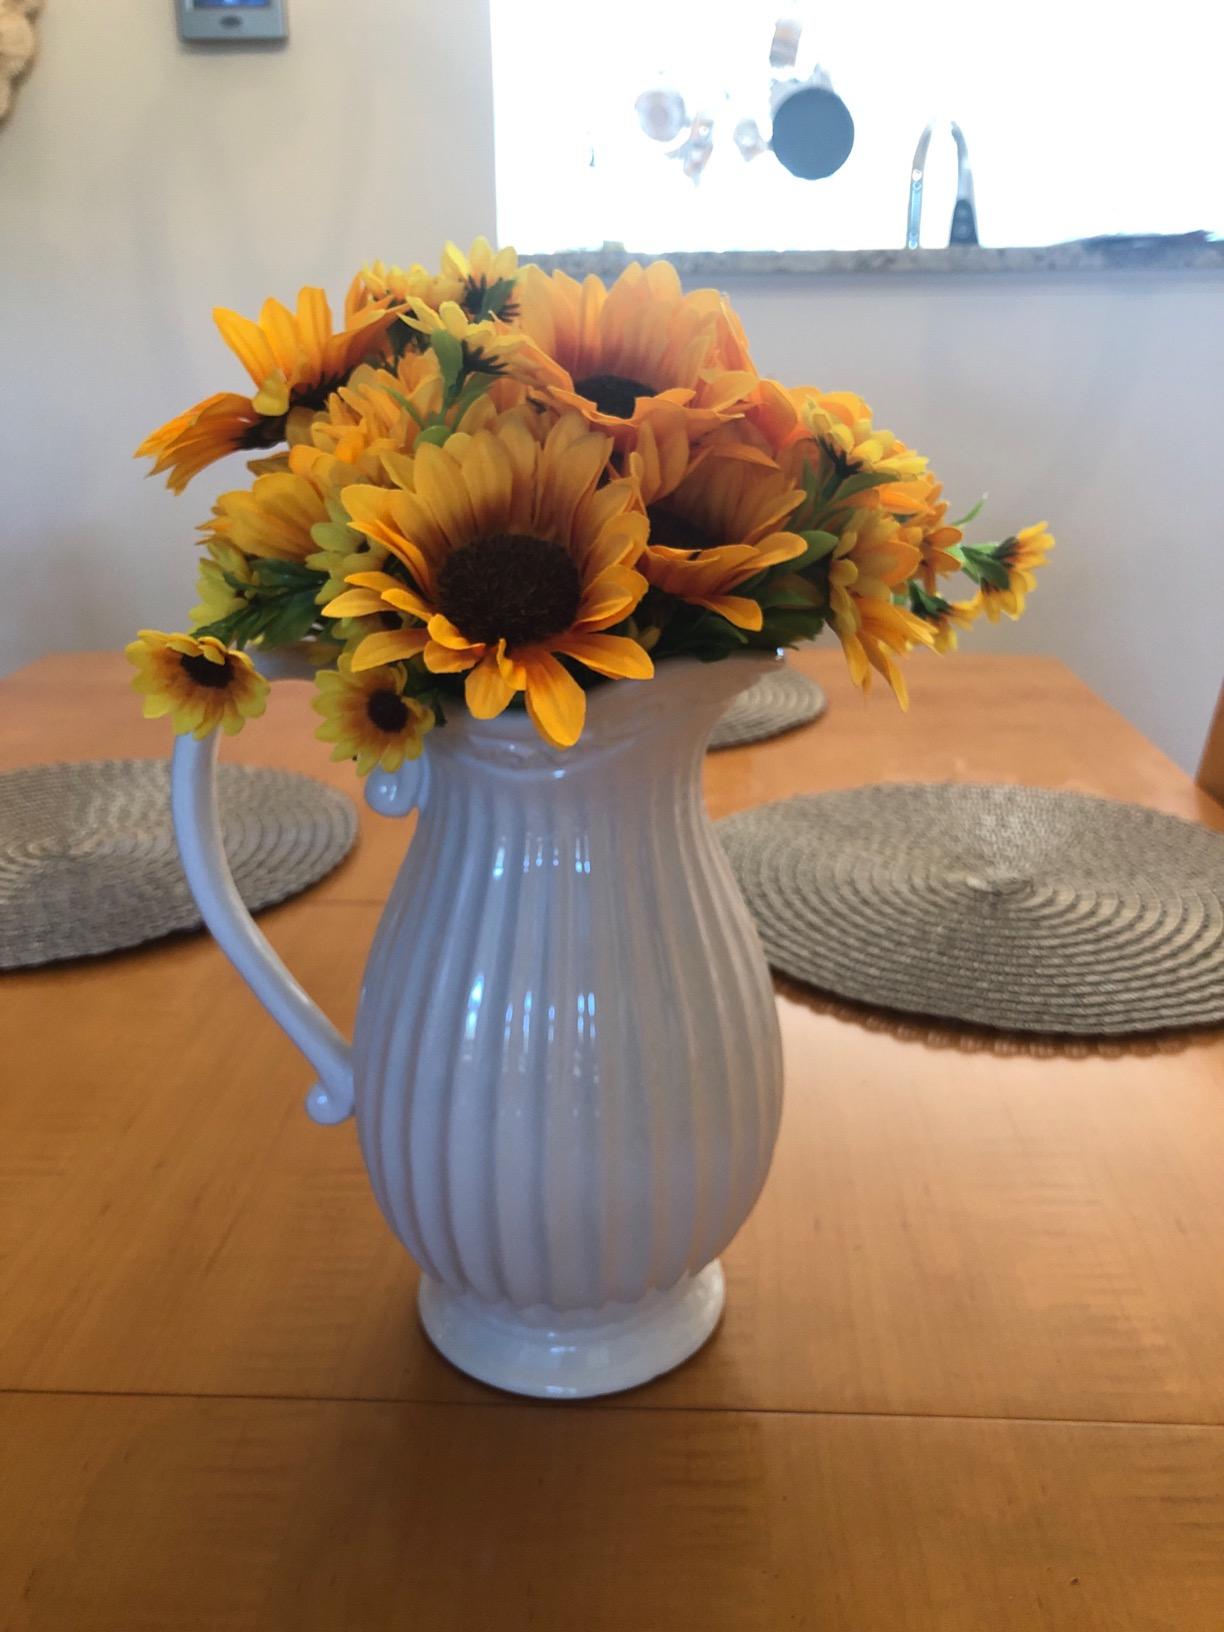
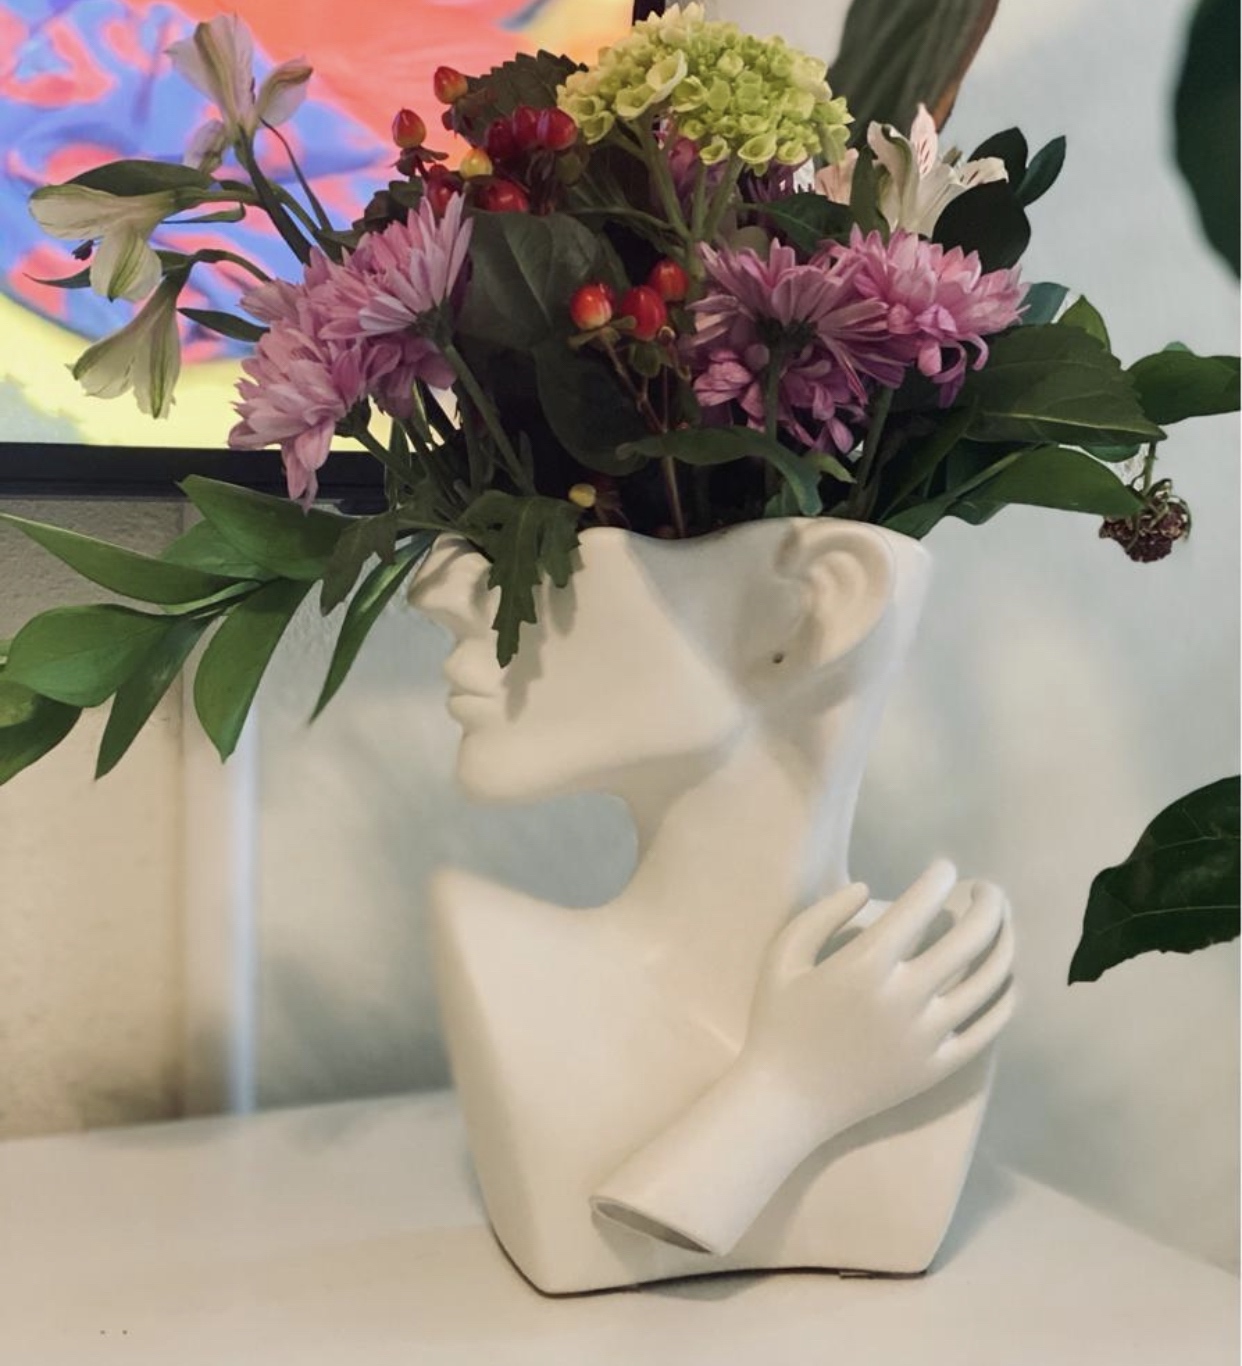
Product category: vase
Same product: no